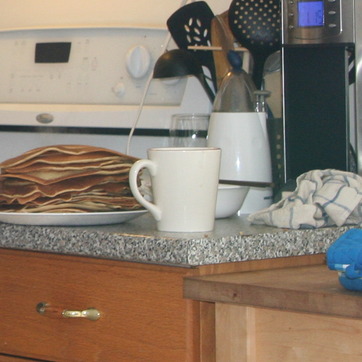
Material: ceramic